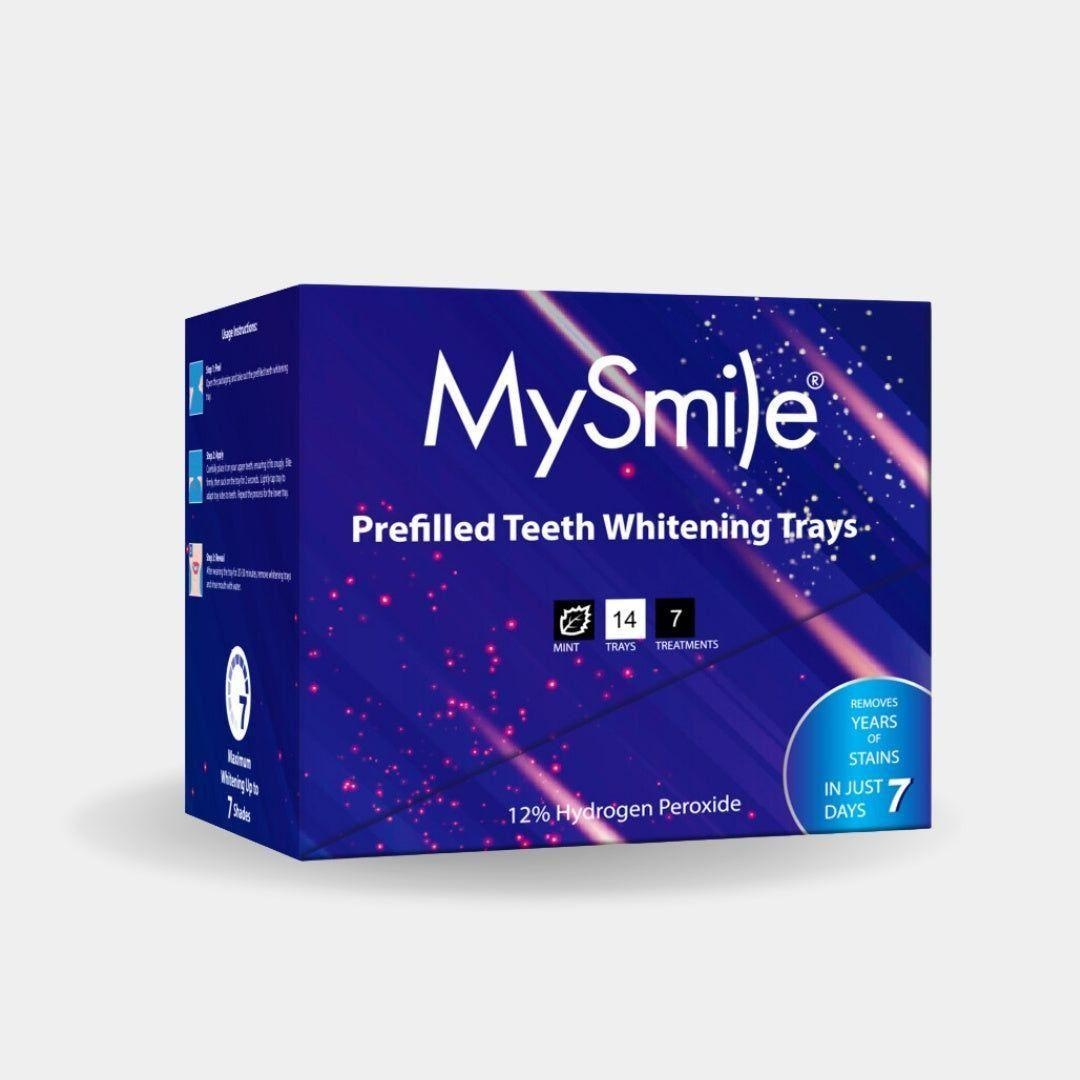
Prefilled Teeth Whitening Trays w/ 12% Hydrogen Peroxide
REFILLED TEETH WHITENING TRAYS FOR SENSITIVE TEETH MySmile teeth whitening trays (7 for the top and 7 for the bottom) for 7 days of treatments, which are crafted with a unique material that comfortably conforms to any smile. TEETH WHITENING TRAYS, WHETHER YOUR TEETH ARE STRAIGHT OR NOT Whether your teeth are straight or not, our one-step teeth whitener is designed for you. Say goodbye to complicated soaking or mixing procedures. With our pre-filled trays, achieving your dream smile has never been easier. FASTER TEETH WHITENING RESULTS MySmile Teeth Whitening Trays deliver quick, noticeable results in just 20-30 minutes a day. In just 7 days, you can brighten your smile by up to 7 shades! Our advanced formula is designed to keep your teeth looking their best for the long haul, effectively removing stains from coffee, smoking, soda, wine, tea, and more. Get a brighter, whiter smile that lasts with MySmile! ENAMEL-SAFE TEETH WHITENER Say hello to a better way to safely brighten your teeth. MySmile teeth whitening gels are gluten-free, kosher, and sweetened with Xylitol, reducing the risk of tooth decay. AS SEEN ON TIKTOK, CNN, PEOPLE, ABC MySmile teeth-whitening solutions have garnered widespread acclaim. TikTok influencers are raving about MySmile products, sharing their glowing results with millions of followers. Major outlets like CNN, People, ABC, and Health have also tested and reviewed our products, giving them top marks and recommending them to their audiences for their effectiveness, safety, and ease of use. Join the countless satisfied customers who are smiling brighter with MySmile!
Brand: MySmile
Category: Health & Beauty > Personal Care > Oral Care > Teeth Whiteners > Tray Cases